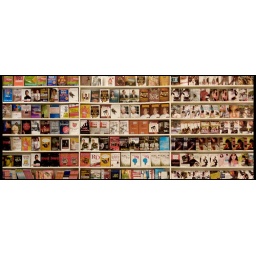
A shelf of books at book store in Siam Paragon,Bangkok.